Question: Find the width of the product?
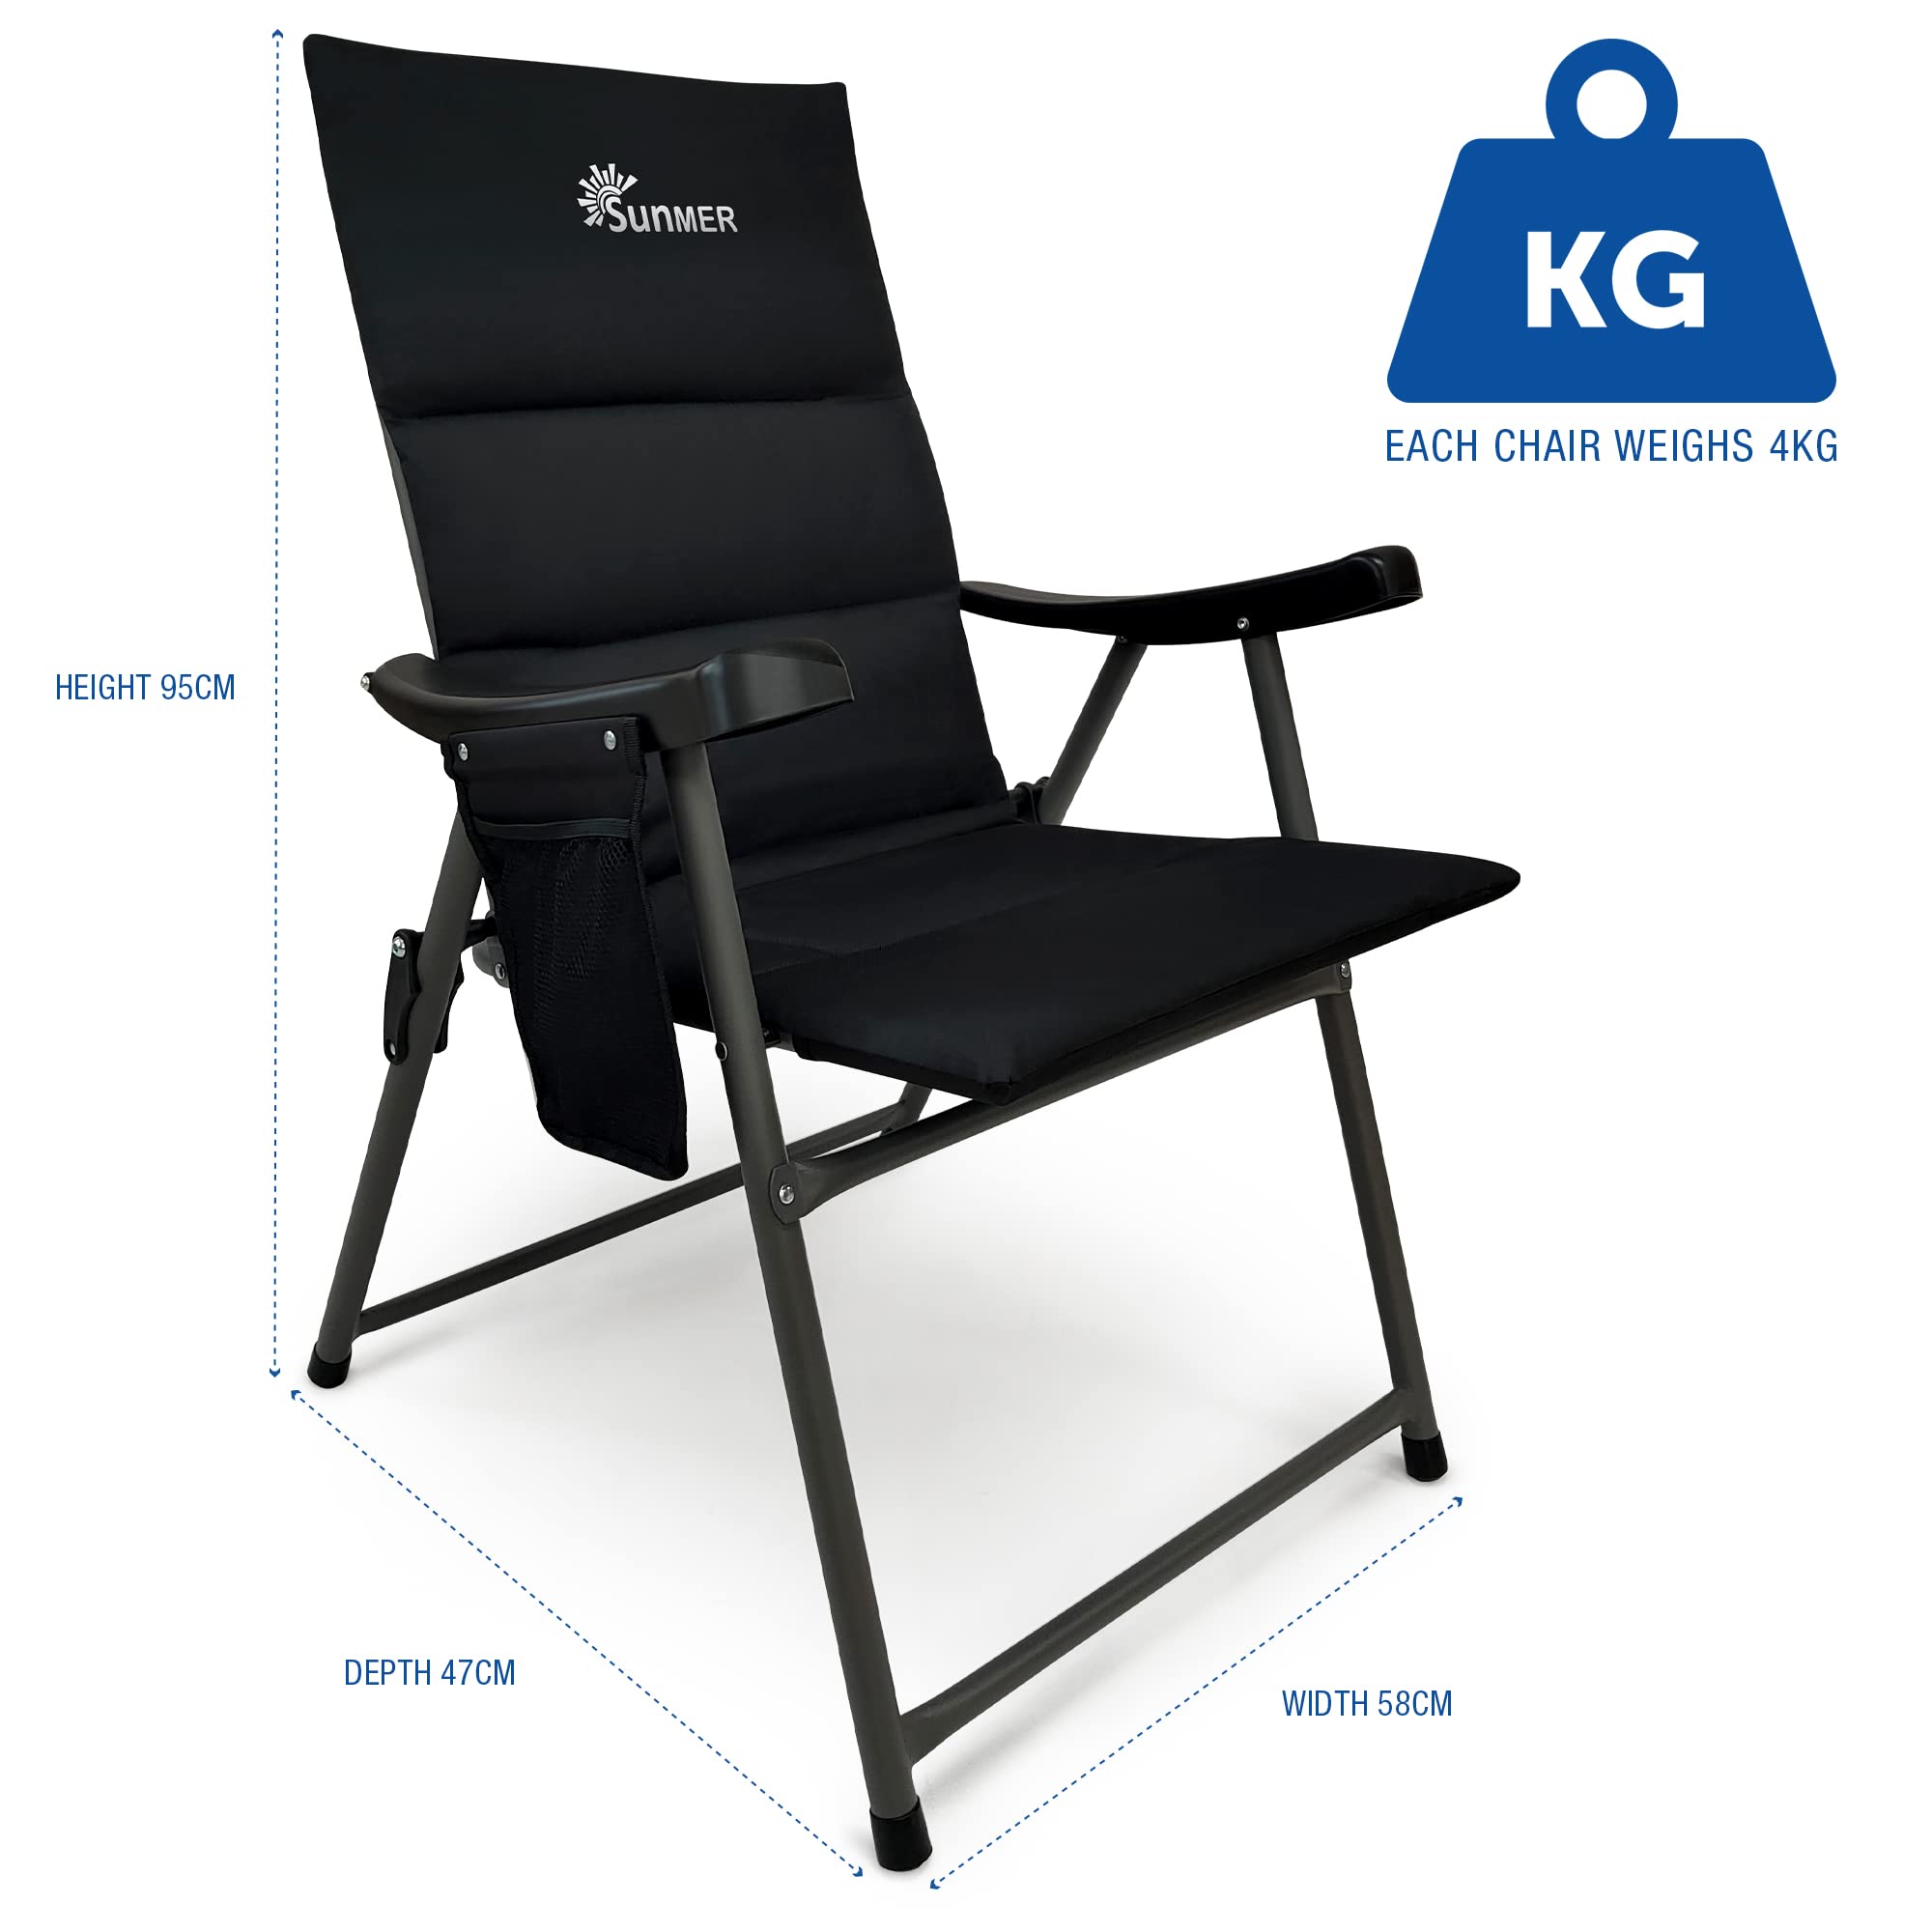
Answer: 58.0 centimetre